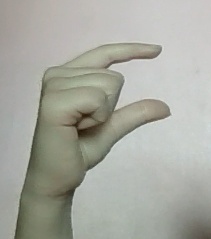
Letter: dal